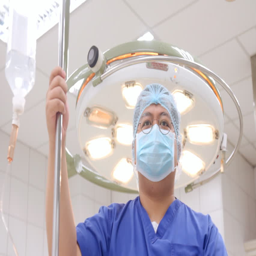
nurse pushing a stretcher out of the operating room after a surgery